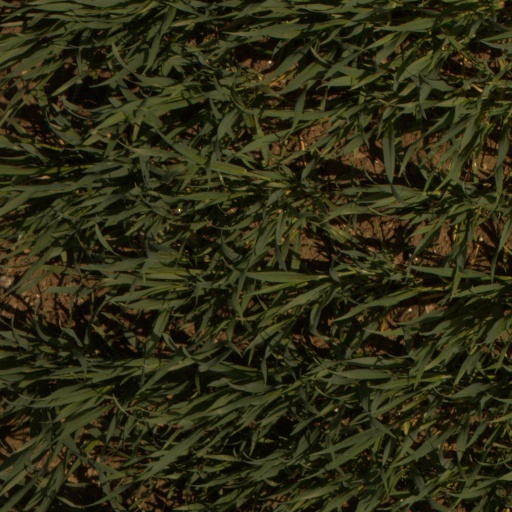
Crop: wheat